Describe the emotion expressed in this image:  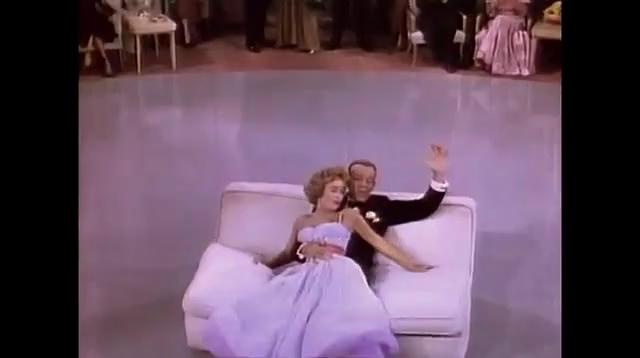
This person displays Pain, valence and arousal with low intensity.